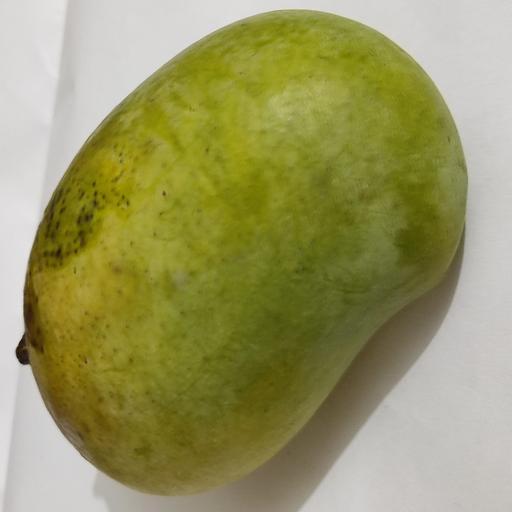
Crop type: Mango_Amrapali